Shut Hell

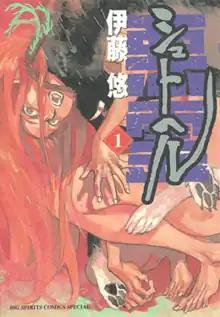
First volume cover

is a Japanese manga series written and illustrated by Yu Itō. It was serialized in Shogakukan's manga magazines "Weekly Big Comic Spirits" (2008–2010) and "Monthly Big Comic Spirits" (2010–2017), with its chapters collected in 14 volumes. "Shut Hell" earned Itō the New Artist Prize at the 16th Tezuka Osamu Cultural Prize in 2012.